Wat Phanan Choeng

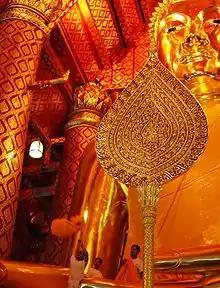
"Luang Pho Tho"

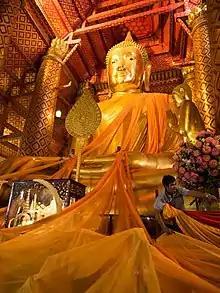
People sit covered under orange drapes that run down from the Buddha's shoulder, for the blessing ceremony.

Wat Phanan Choeng (pronunciation) is a Buddhist temple in the city of Ayutthaya, Thailand, on the east bank of the Chao Phraya River at the south-eastern side of the confluence of the Chao Phraya and Pa Sak rivers.